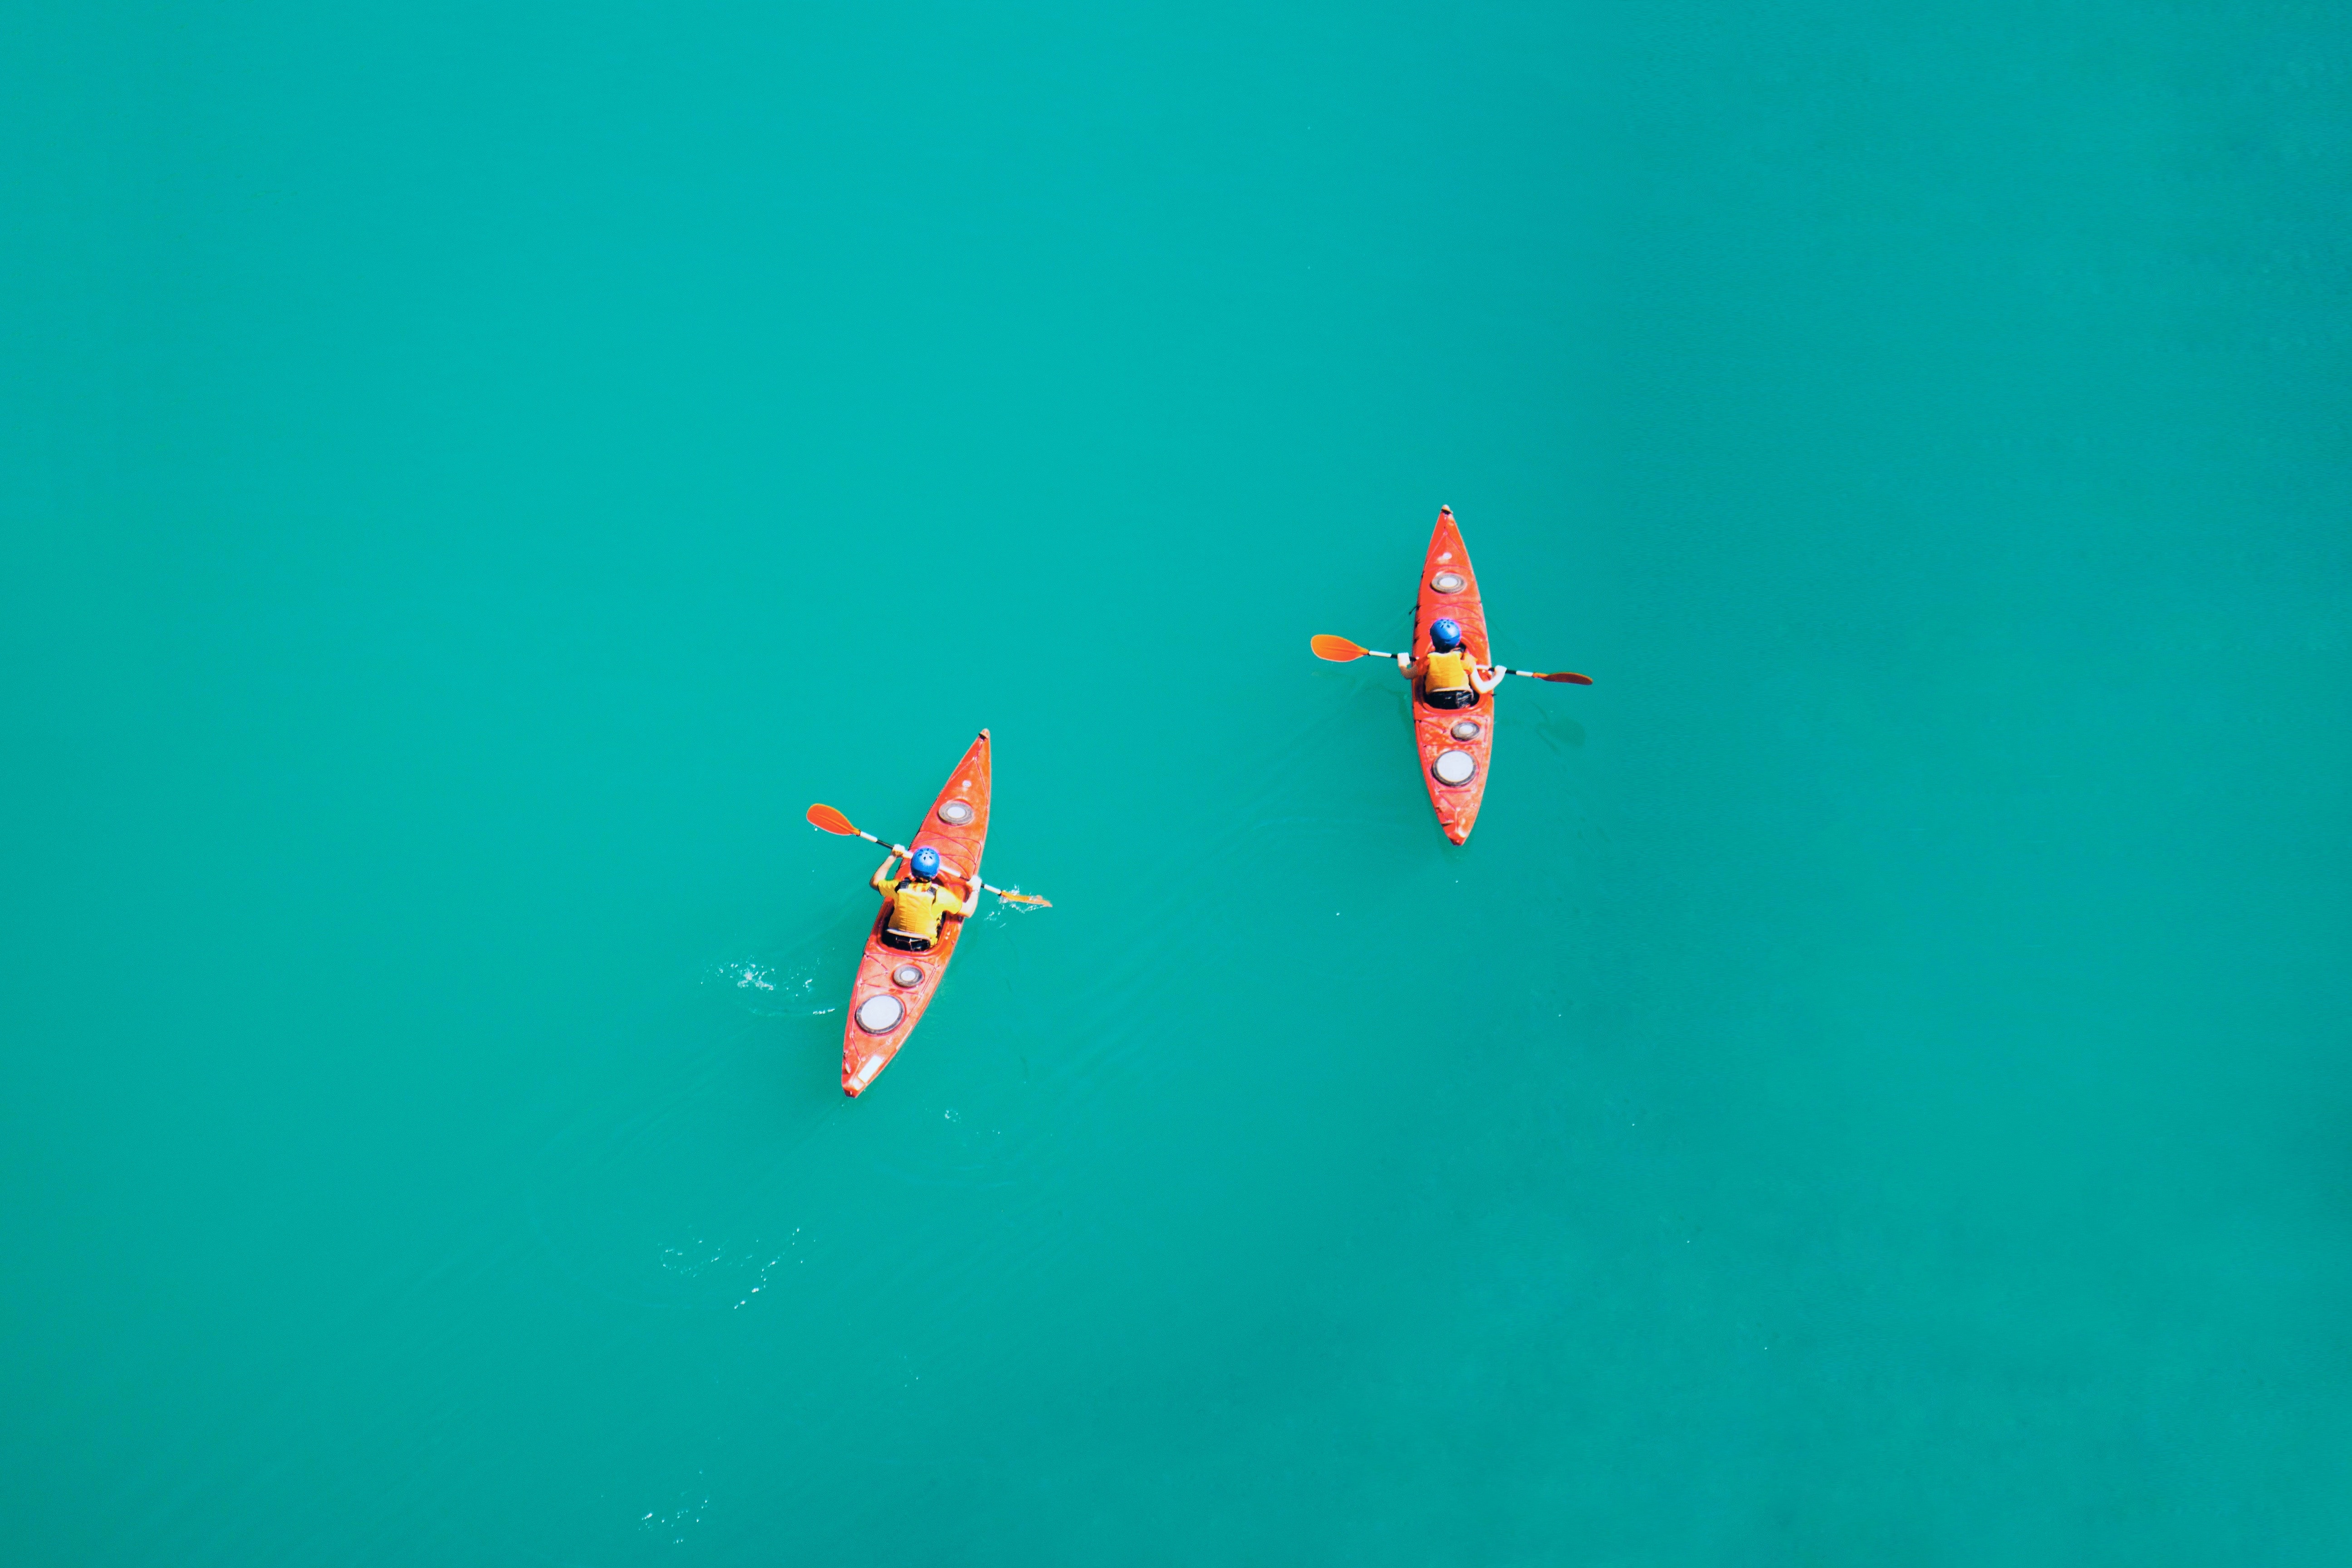
wing, sky, airplane, aircraft, red, aviation, flight, air show, aerobatics, air travel, atmosphere of earth, computer wallpaper, general aviation